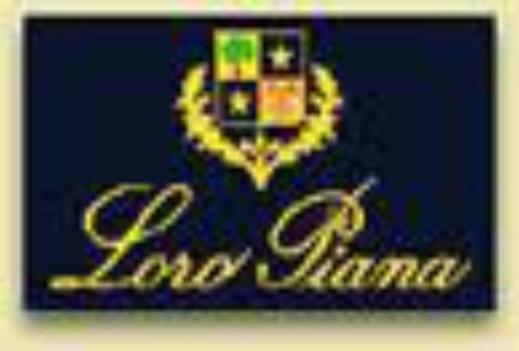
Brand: loro piana
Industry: Clothes